ACT Brumbies

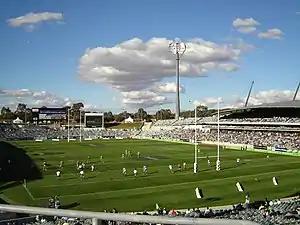
Canberra Stadium, the home of the Brumbies

The Brumbies traditional colours are navy blue, white and gold. Their primary jersey is navy with gold trim, with navy shorts and socks. The alternate jersey is gold and yellow, generally worn for away matches. The Brumbies also have a traditional jersey which is used for games against fellow Australian Super 12 foundation teams NSW and Queensland, which reflects the original home jersey worn between 1996 and 2005. This features a navy 'saddle' across the shoulders and white below chest level, with gold trim. The primary jersey sponsor is Safeguard Global, who signed a 3-year deal as naming rights sponsor of both men's and women's teams starting in 2023.